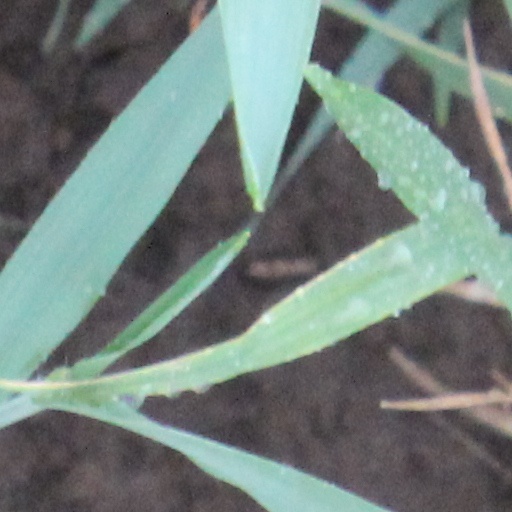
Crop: wheat